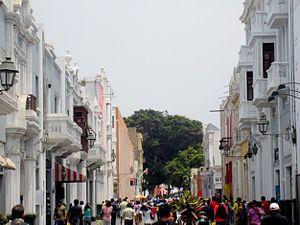
Trujillo est une ville péruvienne, chef-lieu de la région de La Libertad et la troisième ville du Pérou par le nombre d’habitants. Située dans la vallée du fleuve Moche au nord-ouest du Pérou, elle se trouve à quelques kilomètres de l’océan Pacifique. La ville est le centre de la seconde zone métropolitaine la plus peuplée au Pérou.